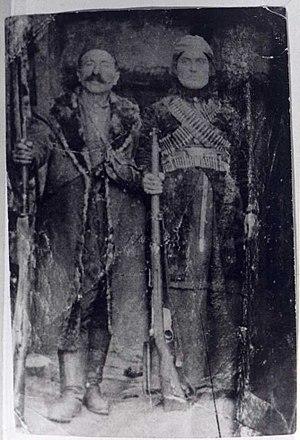
Le rebelle kurde Alişer et sa femme Zarife.
La révolte de Koçgiri désigne un ensemble d’événements et d’actions mené par les Tribus de Koçgiri durant les années 1920 et 1921 à l’encontre du pouvoir ottoman, en faveur de la création d’un État autonome kurde.